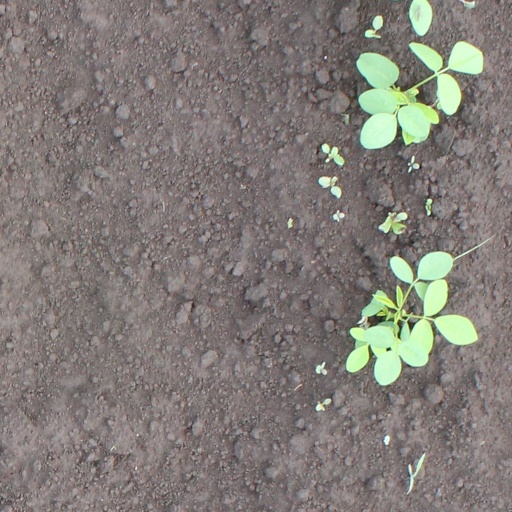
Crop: soybean